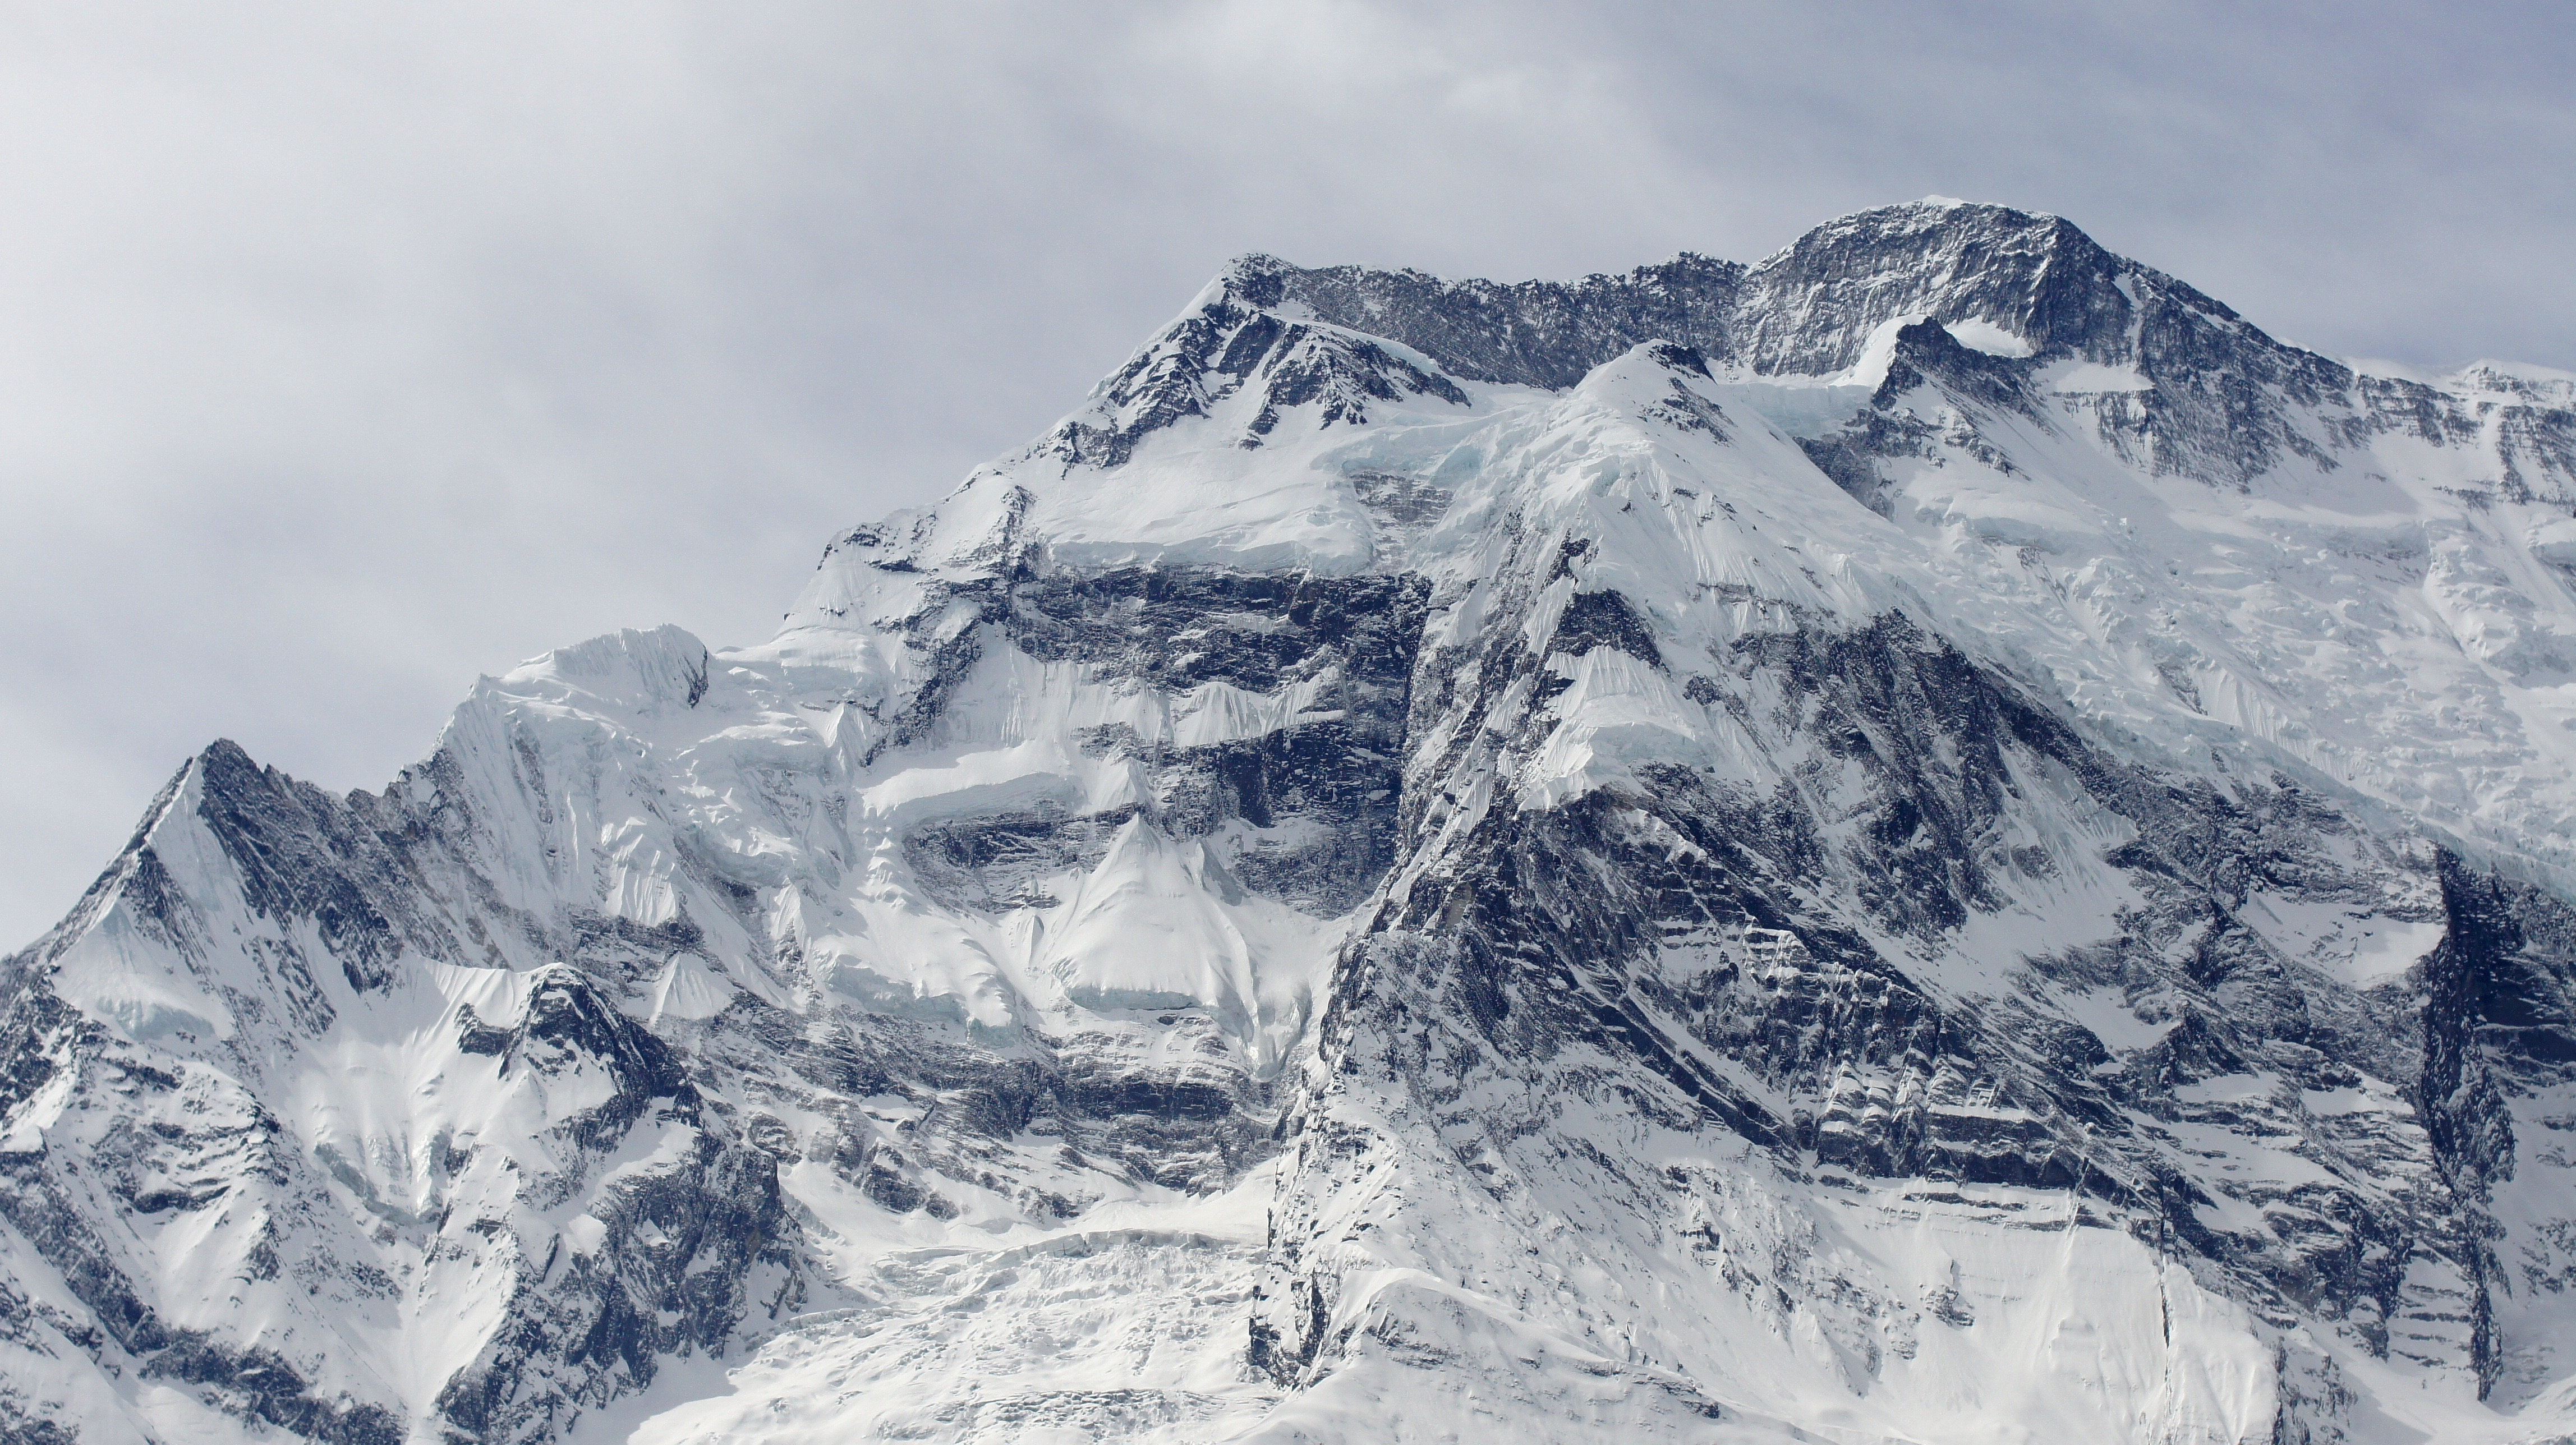
mountain, snow, winter, mountain range, weather, season, ridge, summit, mountaineering, massif, alps, plateau, cirque, piste, landform, ski touring, ski mountaineering, geographical feature, mountainous landforms, geological phenomenon